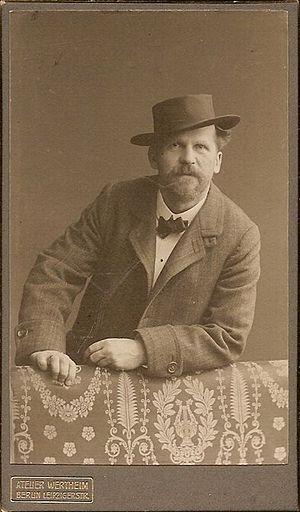
Richard Eschke, né le 1ᵉʳ septembre 1859 à Berlin et décédé le 1ᵉʳ mars 1944 à Jüterbog dans le land du Brandebourg en Allemagne, est un peintre allemand, connu pour ces peintures des paysages et ces peintures de marine.